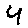
Label: 4